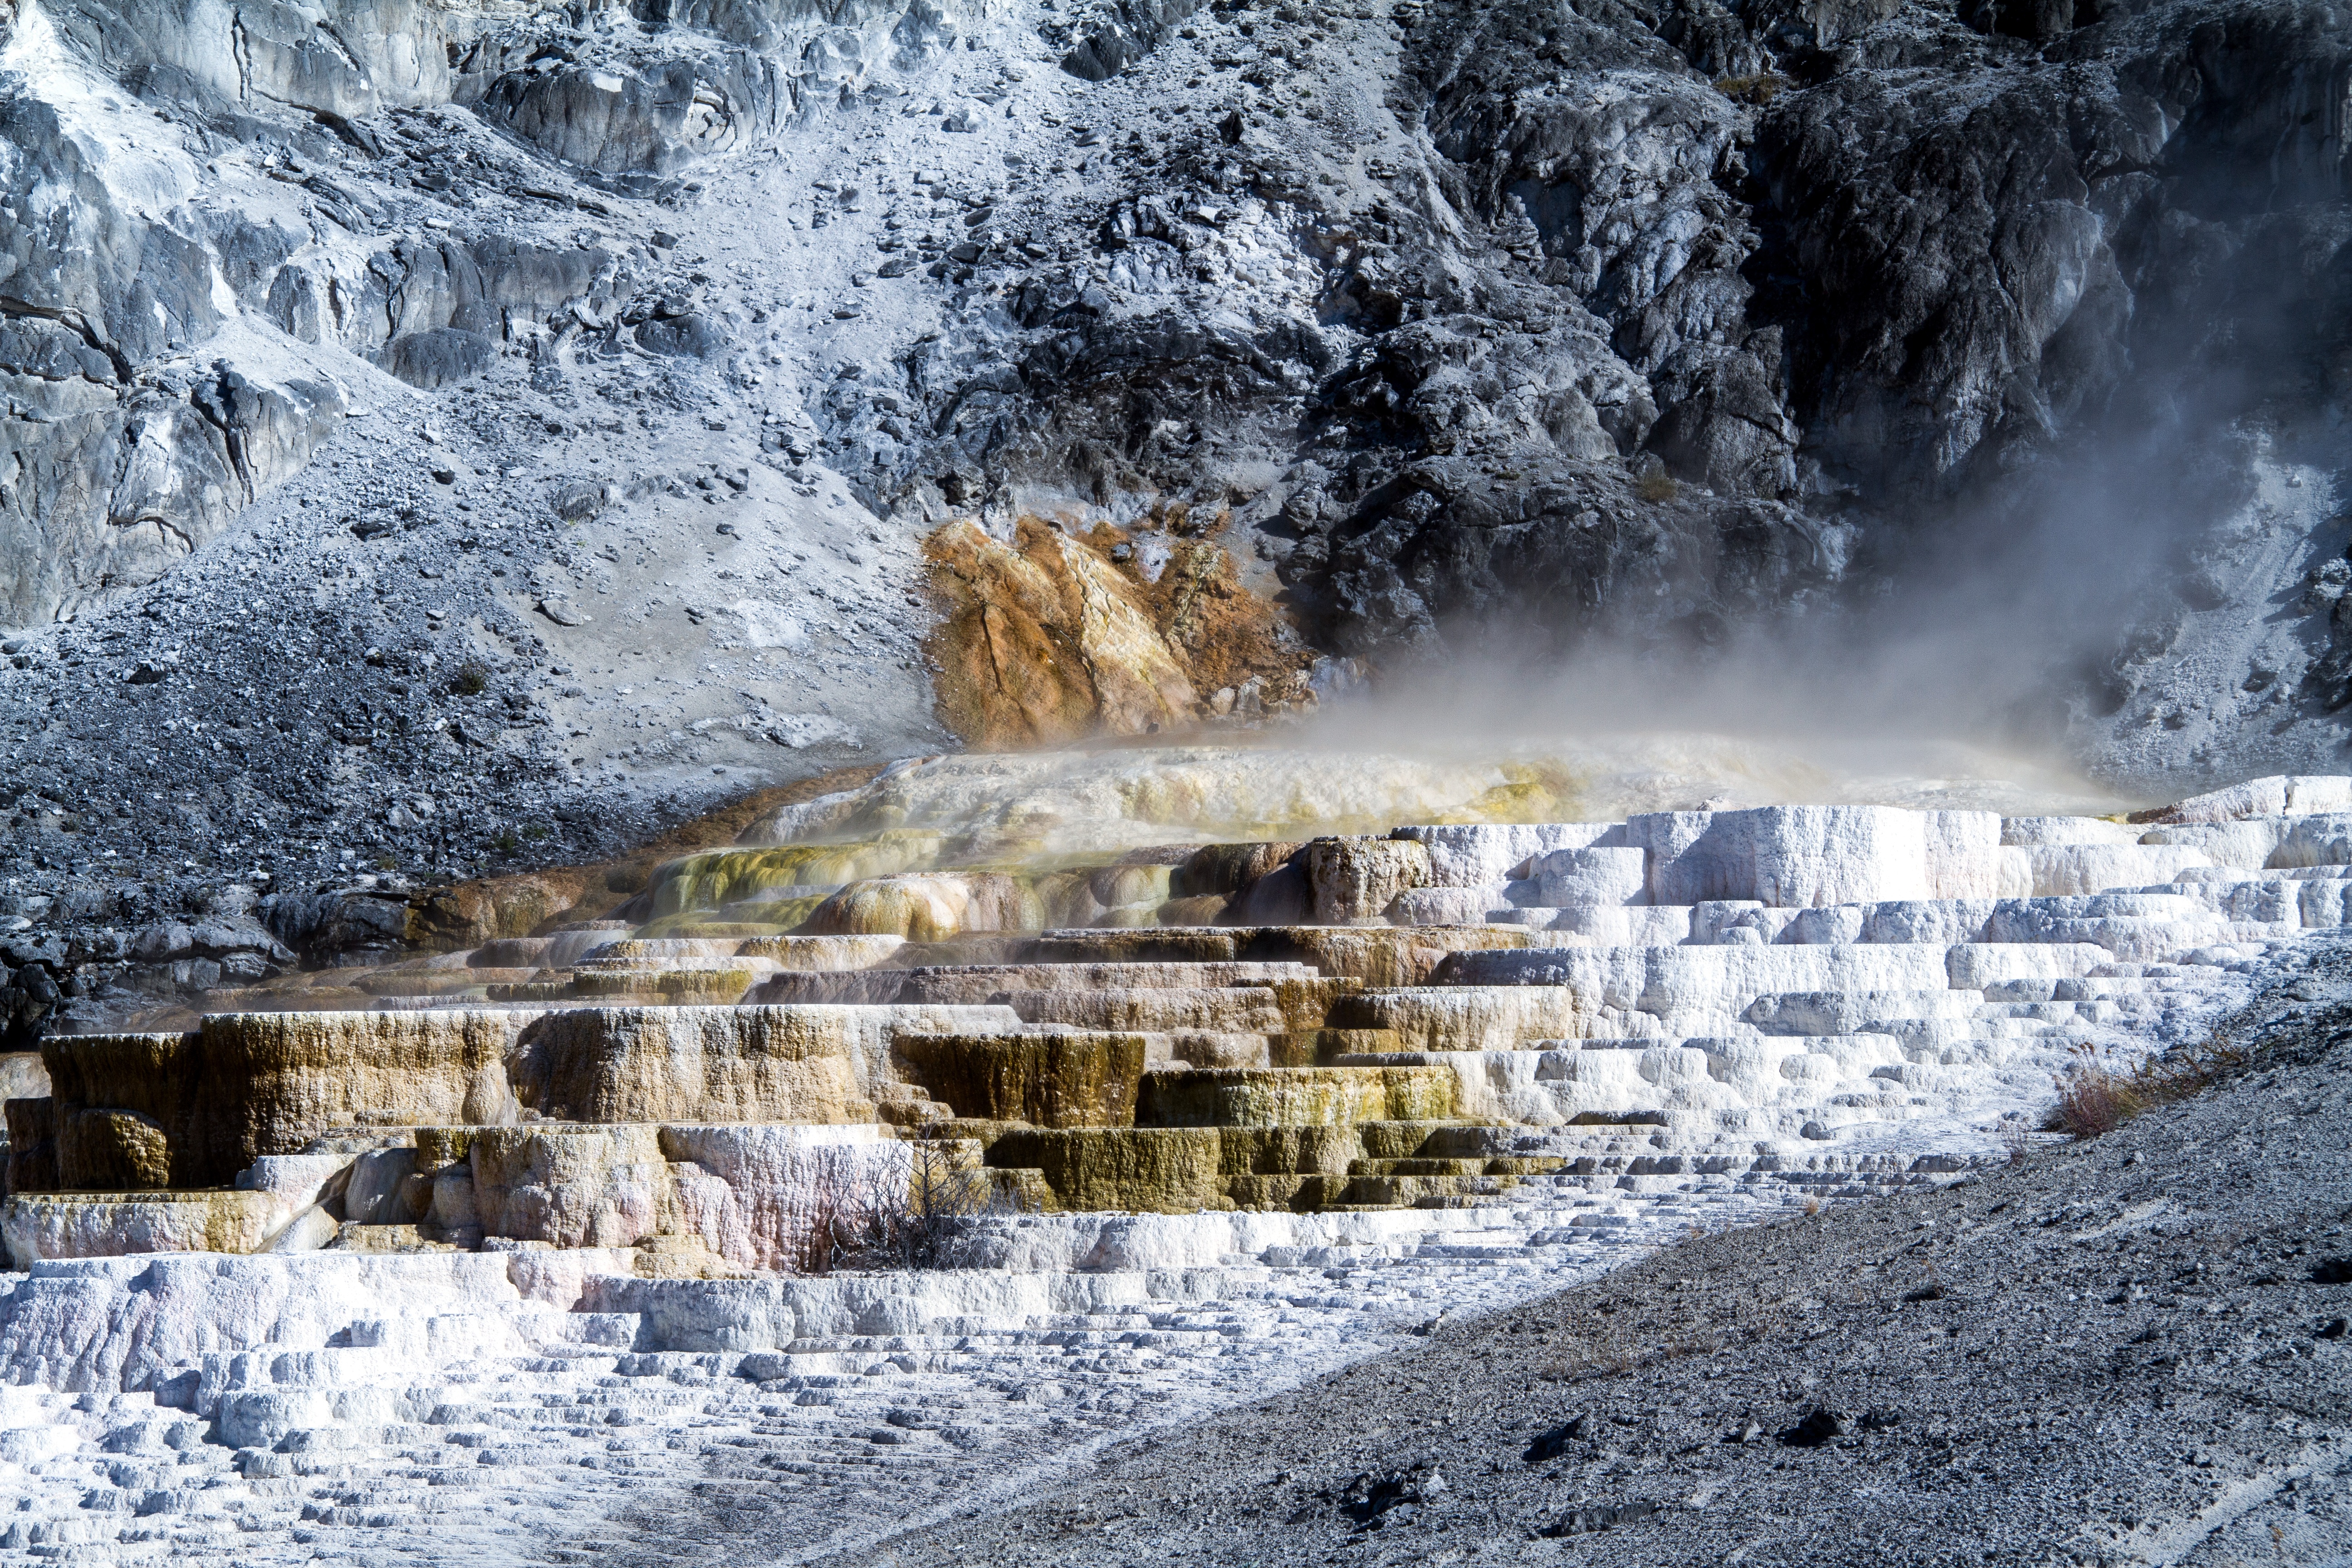
water, rock, waterfall, snow, winter, wave, frost, river, stream, usa, america, volcano, rapid, season, body of water, wyoming, water feature, volcanic, yellowstone national park, sinter terassen, mammoth springs, geological phenomenon